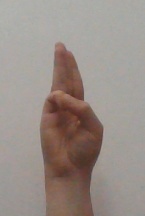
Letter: thaa